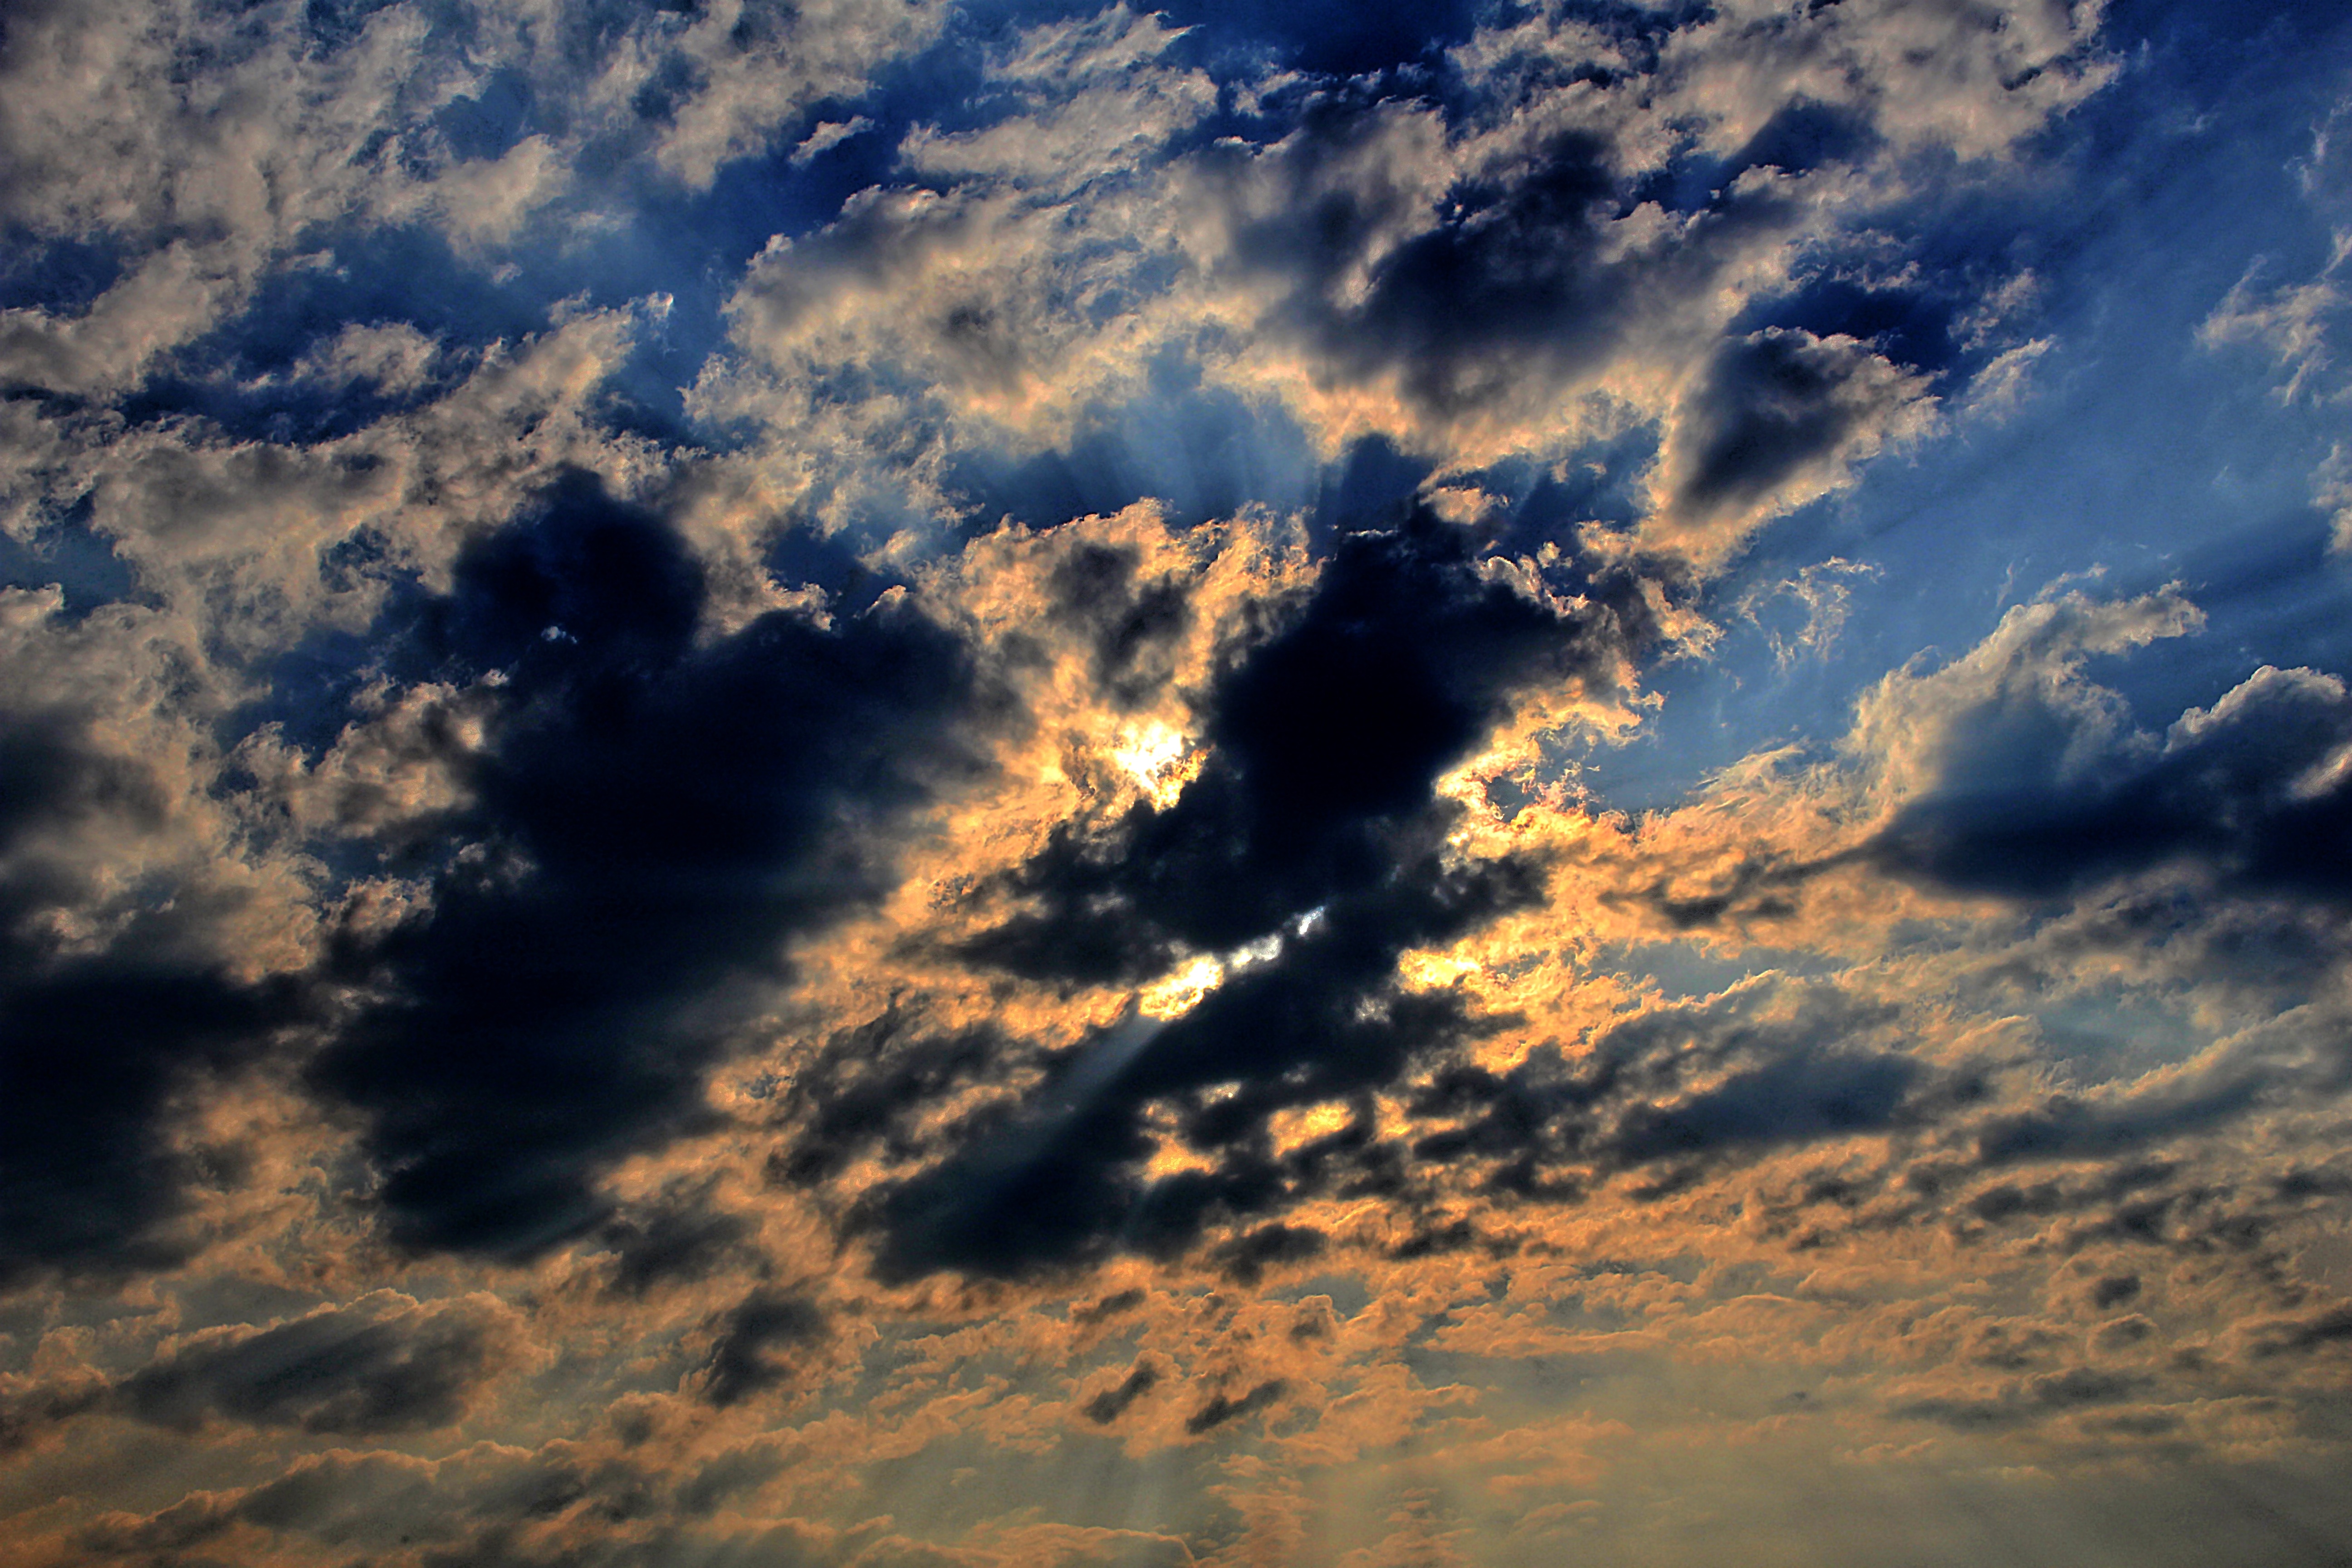
horizon, cloud, sky, sun, sunrise, sunset, sunlight, dawn, atmosphere, dusk, daytime, evening, cumulus, clouds, afterglow, evening sky, dark clouds, clouds form, meteorological phenomenon